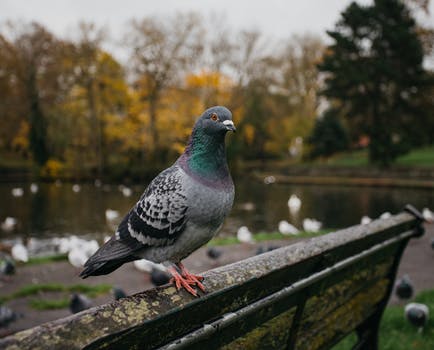
Label: No Watermark